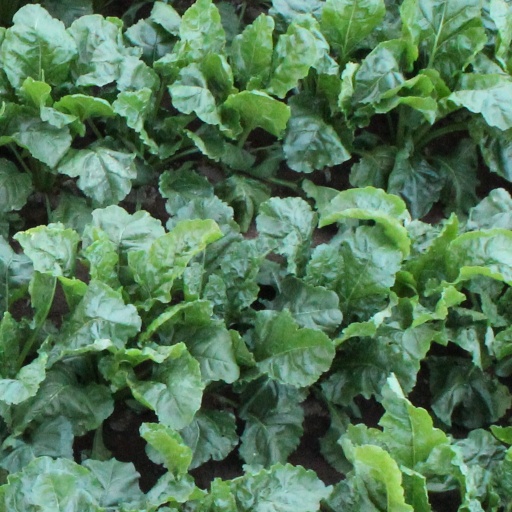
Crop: sugar beet